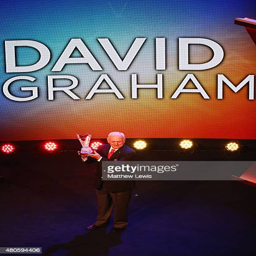
golfer stands on stage as he is inducted into museum